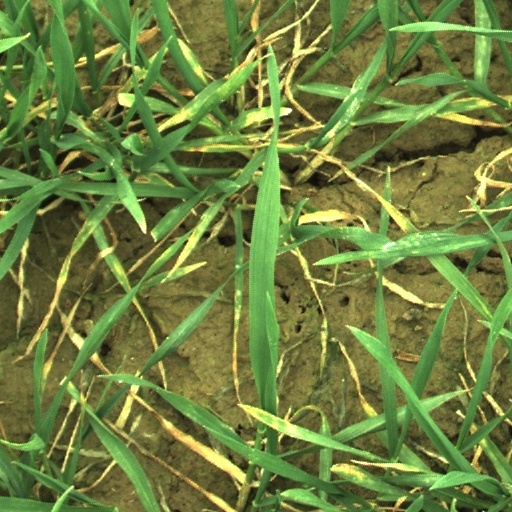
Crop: wheat